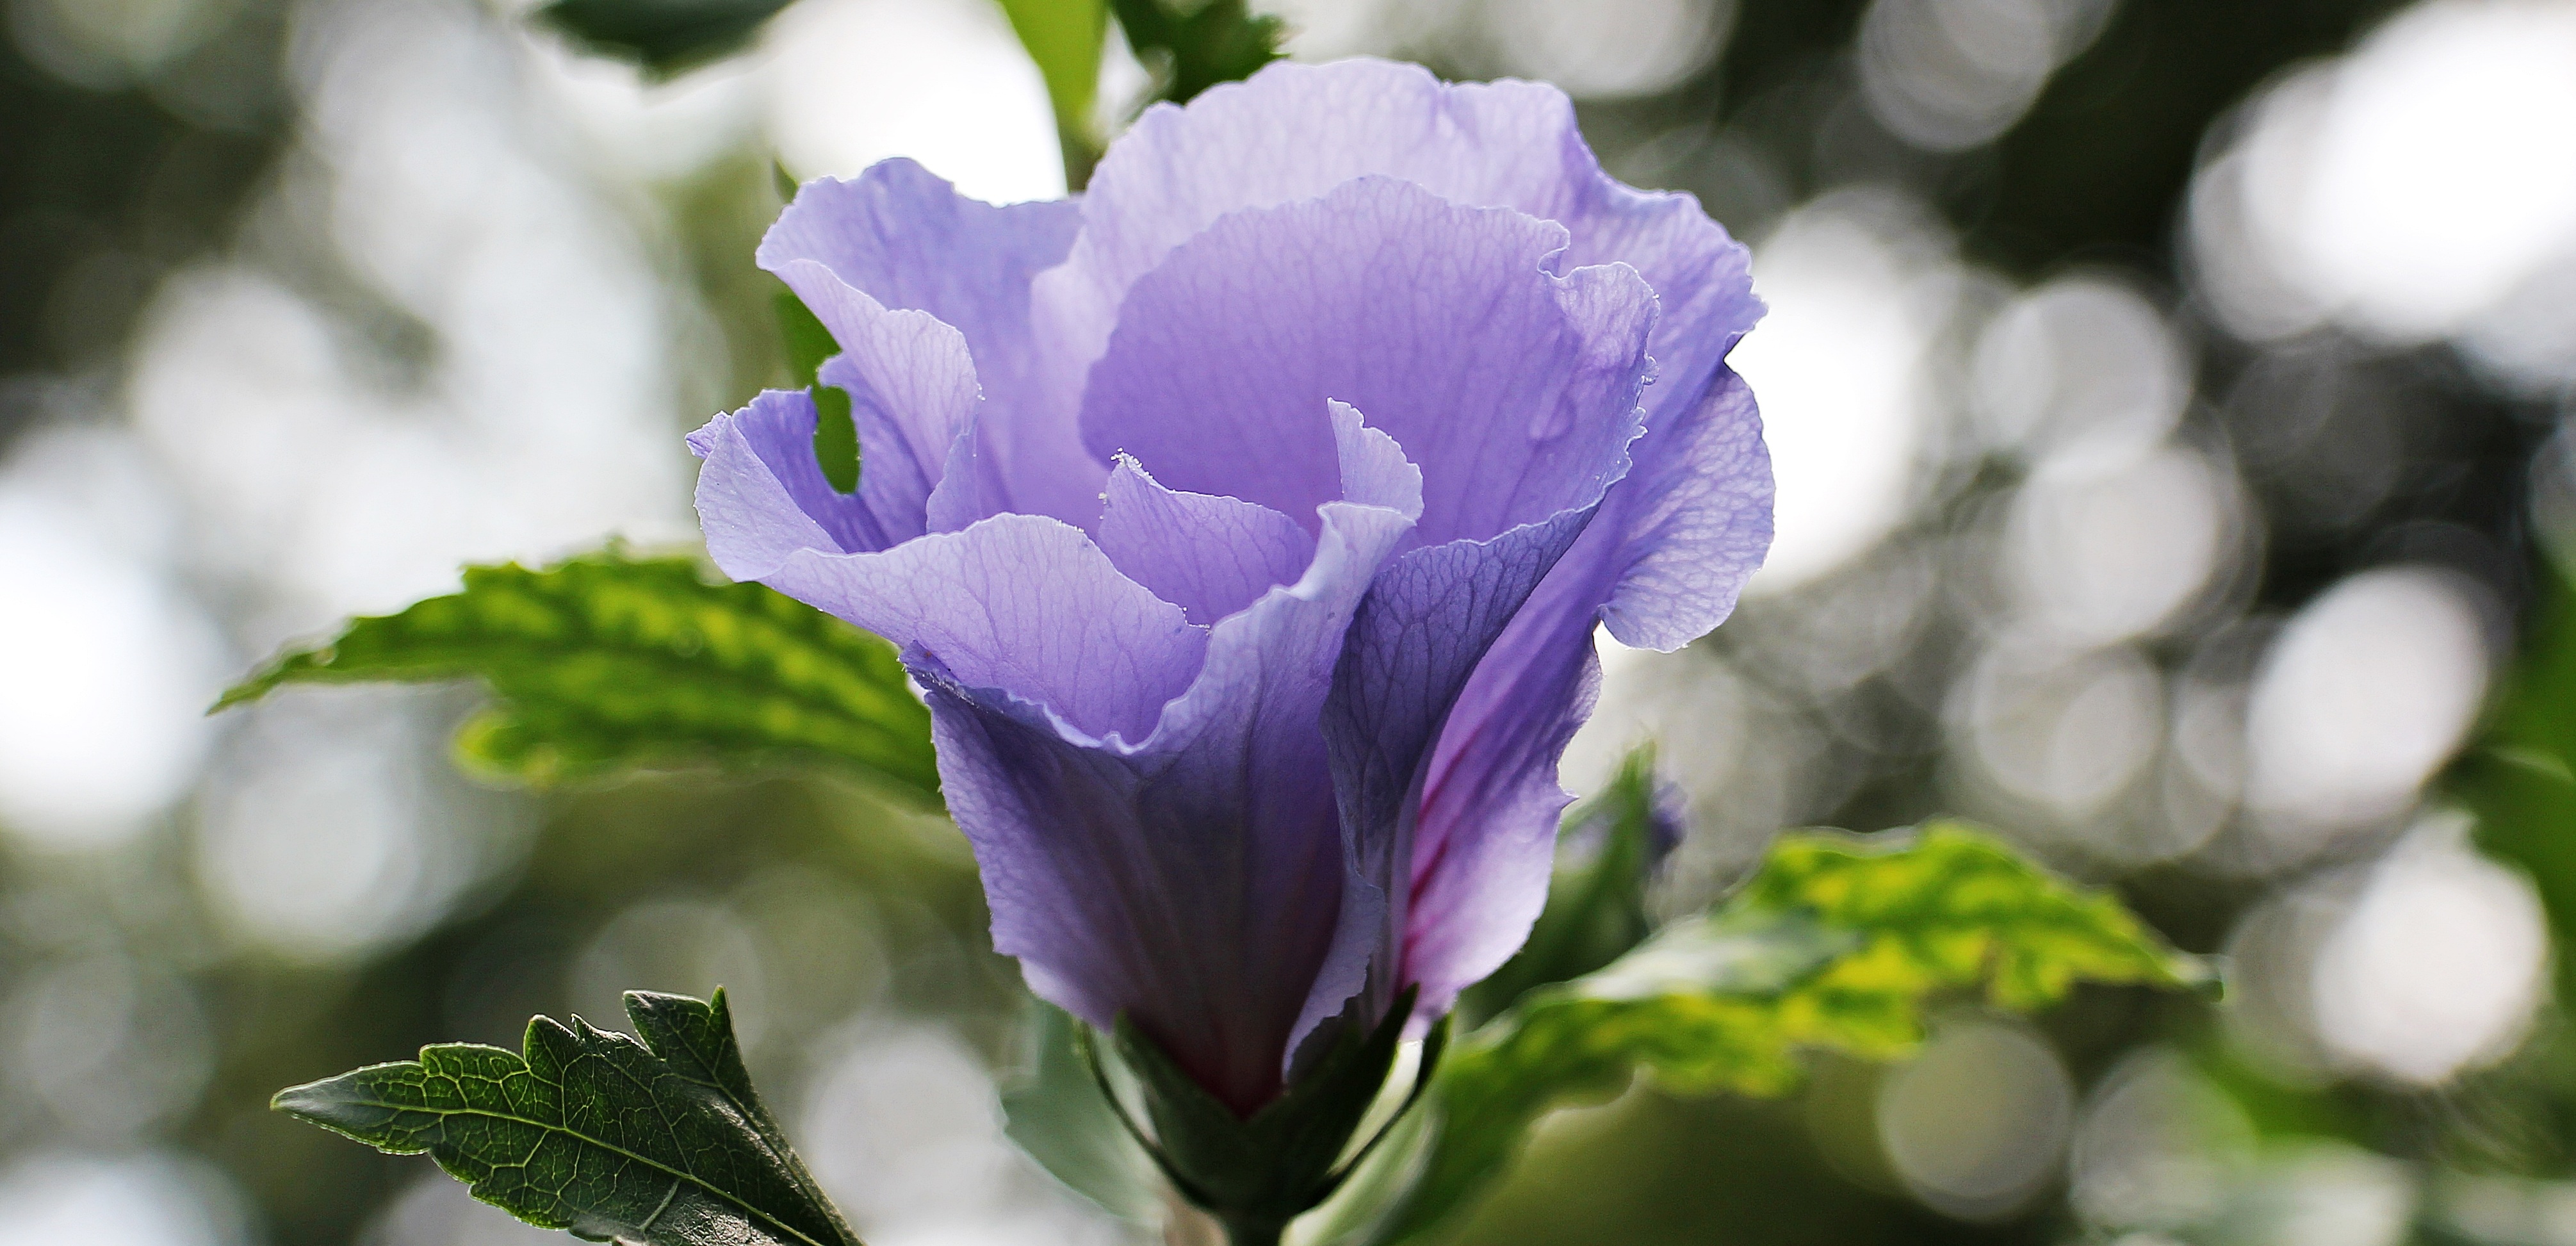
nature, blossom, plant, sky, sun, sunlight, flower, petal, bloom, summer, botany, blue, garden, flora, blue flower, blue sky, wildflower, close up, blue blossom, macro photography, flowering plant, mallow, light purple, hollyhock flower, sun reflection, blue mallow, bright violet flower, mauve mallow, mauve flower, land plant